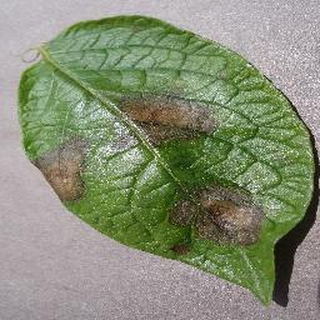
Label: potato_late_blight